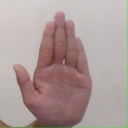
अक्षर: ध